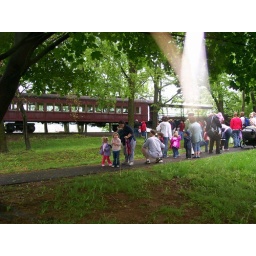
Going on a train ride in the rain and boy was it fun. Hannah, Emma &amp;amp; Memaw and auntie Donna